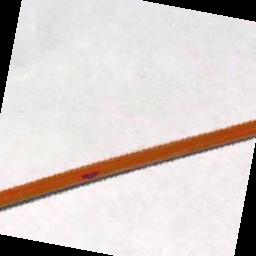
Label: Rice___Leaf_Blast